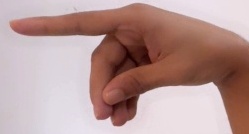
ASL sign: P